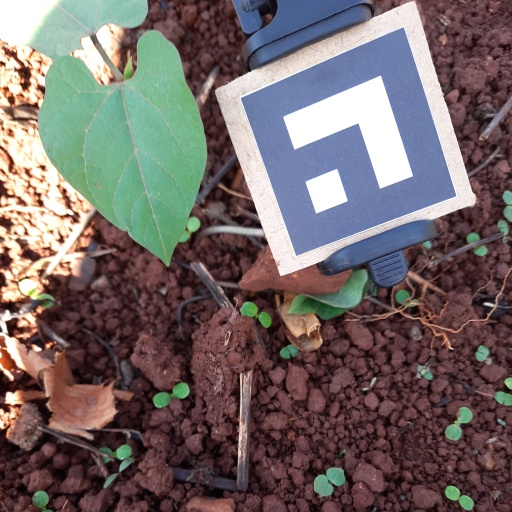
Observations: flat surface, no eating holes, under shade